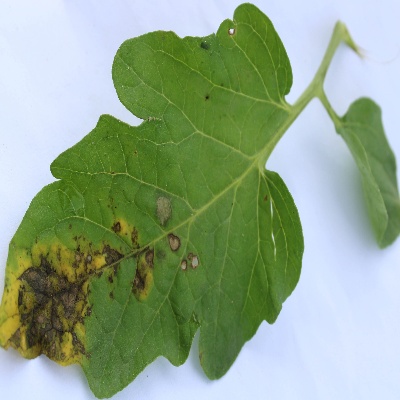
Crop: Tomato
Condition: septoria leaf spot